Haaniella erringtoniae

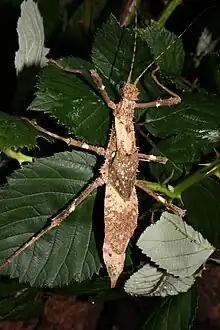
female

Haaniella erringtoniae is a stick insect species. It is a typical representative of the subfamily Heteropteryginae. The occasionally used common name Errington's Haaniella refers to the species name.